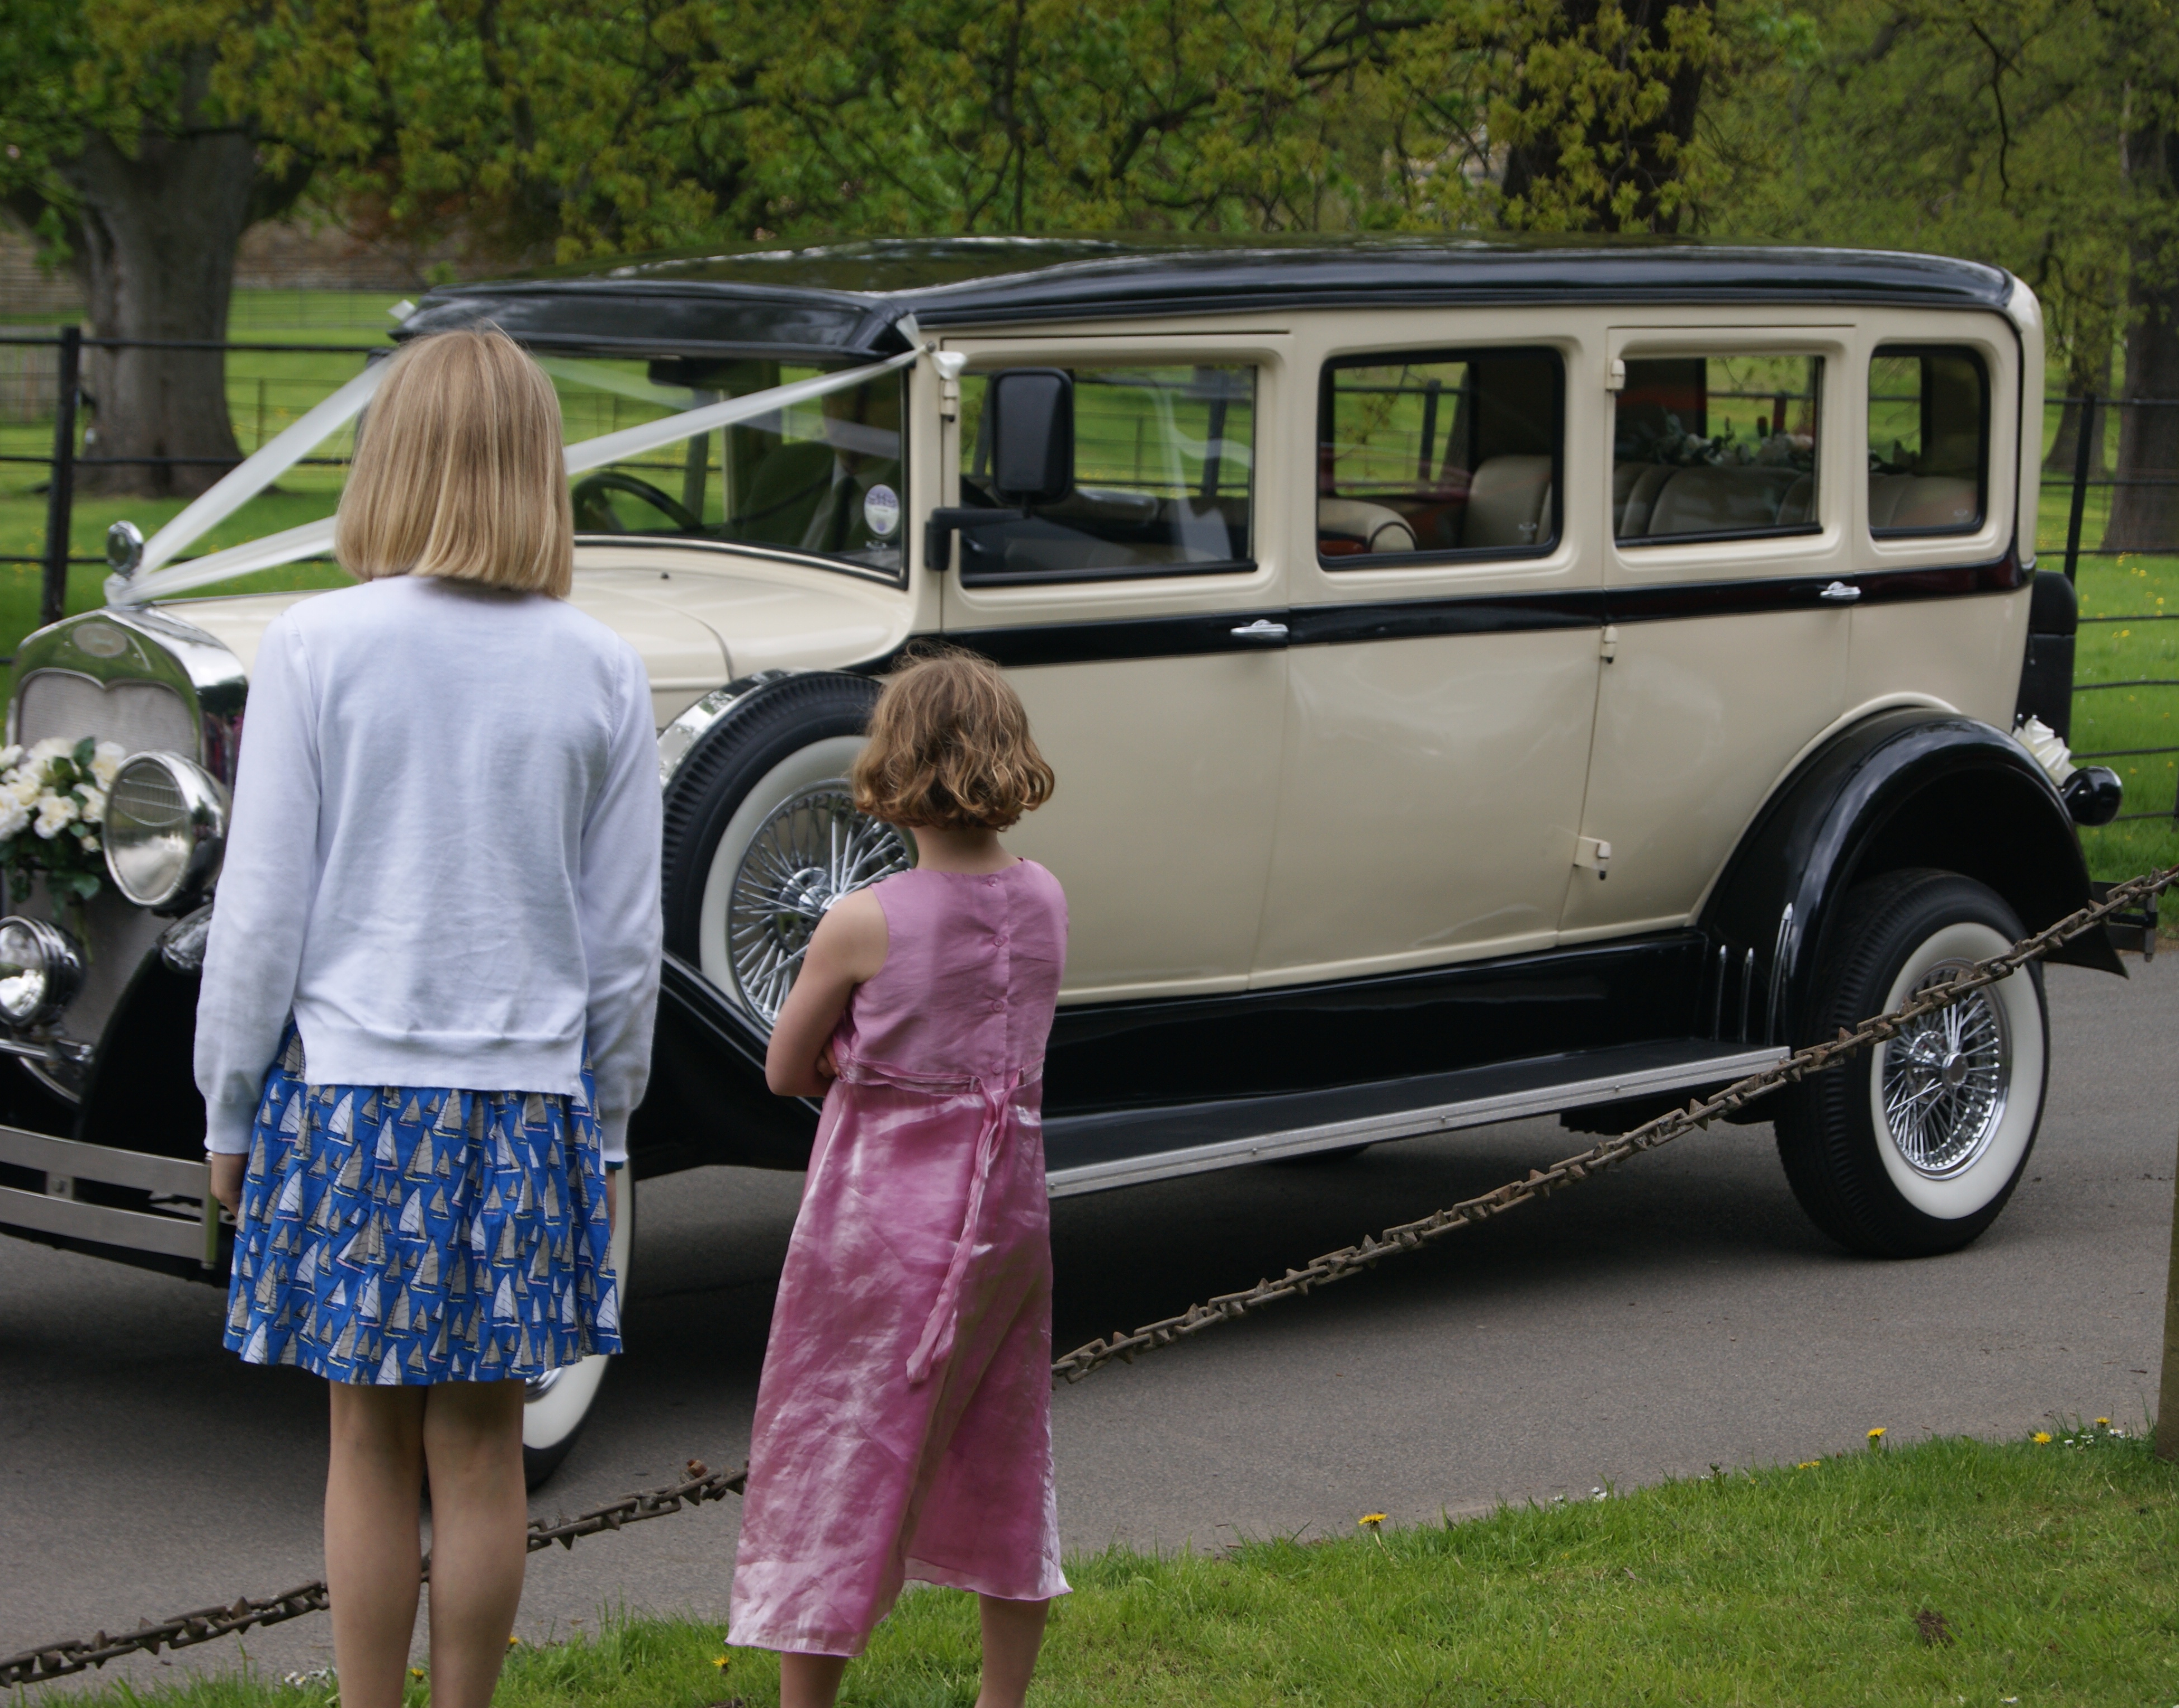
car, wheel, vehicle, motor vehicle, vintage car, antique car, land vehicle, automobile make, luxury vehicle